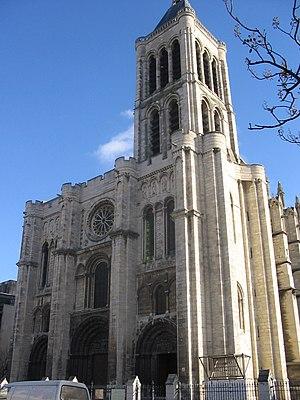
Basilique royale de Saint-Denis, Seine Saint Denis, France.
Saint-Denis est une commune française limitrophe de Paris, située au nord de la capitale, dans le département de la Seine-Saint-Denis, dont elle est sous-préfecture, en région Île-de-France.